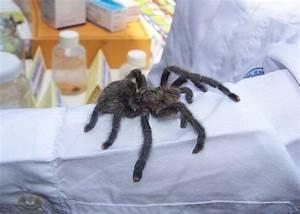
spider